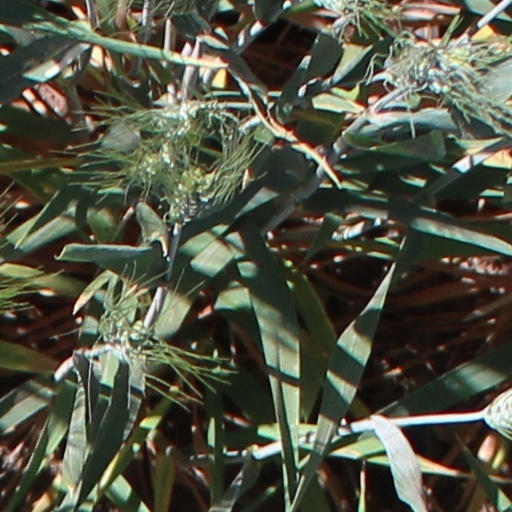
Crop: wheat